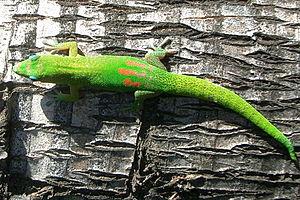
Phelsuma laticauda, le Gecko diurne à poussière d'or, est une espèce de geckos de la famille des Gekkonidae. Il est aussi appelé Gecko diurne à large queue, Gecko diurne des îles, Gecko poudre-d'or, Gecko vert à trois taches, Phelsume poussière-d'or ou tout simplement margouillat qui désigne des espèces différentes selon les pays.